Alvin Curran

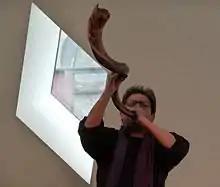
Alvin Curran playing the shofar in 2009

Alvin Curran (born December 13, 1938) is an American composer, performer, improviser, sound artist, and writer. He was born in Providence, Rhode Island, and lives and works in Rome, Italy. He is the co-founder, with Frederic Rzewski and Richard Teitelbaum, of Musica Elettronica Viva, and a former student of Elliott Carter. Curran's music often makes use of electronics and environmental found sounds. He was a professor of music at Mills College in California until 2006 and now teaches privately in Rome and sporadically at various institutions. He is an artistic advisor at the American Academy in Rome.